Byron Nelson

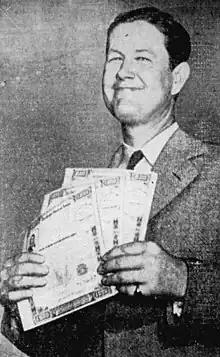
Nelson holding $8,000 worth of war bonds he won during eight major tournaments in 1944.

In his career, Nelson won 52 professional events, and, along with McSpaden, was one of golf's "Gold Dust Twins".